Kinglet calyptura

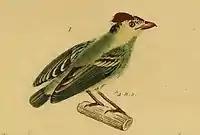
"Pardalotus cristatus" illustrated by Georges Cuvier

The kinglet calyptura is long. The sexes have almost the same plumage. Adult males have a large orange-red patch on the crown that is bordered in black on an otherwise bright olive head; females have a smaller patch. Both sexes' upperparts are mostly bright olive with a yellow rump. Their wings are dusky with white tips on the coverts and tertials; the former show as two strong wing bars. Their tail is dusky and very short. Their underparts are mostly yellow with an olive wash on the breast. Their bill is conical with an arched culmen. Though they have not been formally described the bill and legs appear to be dark.